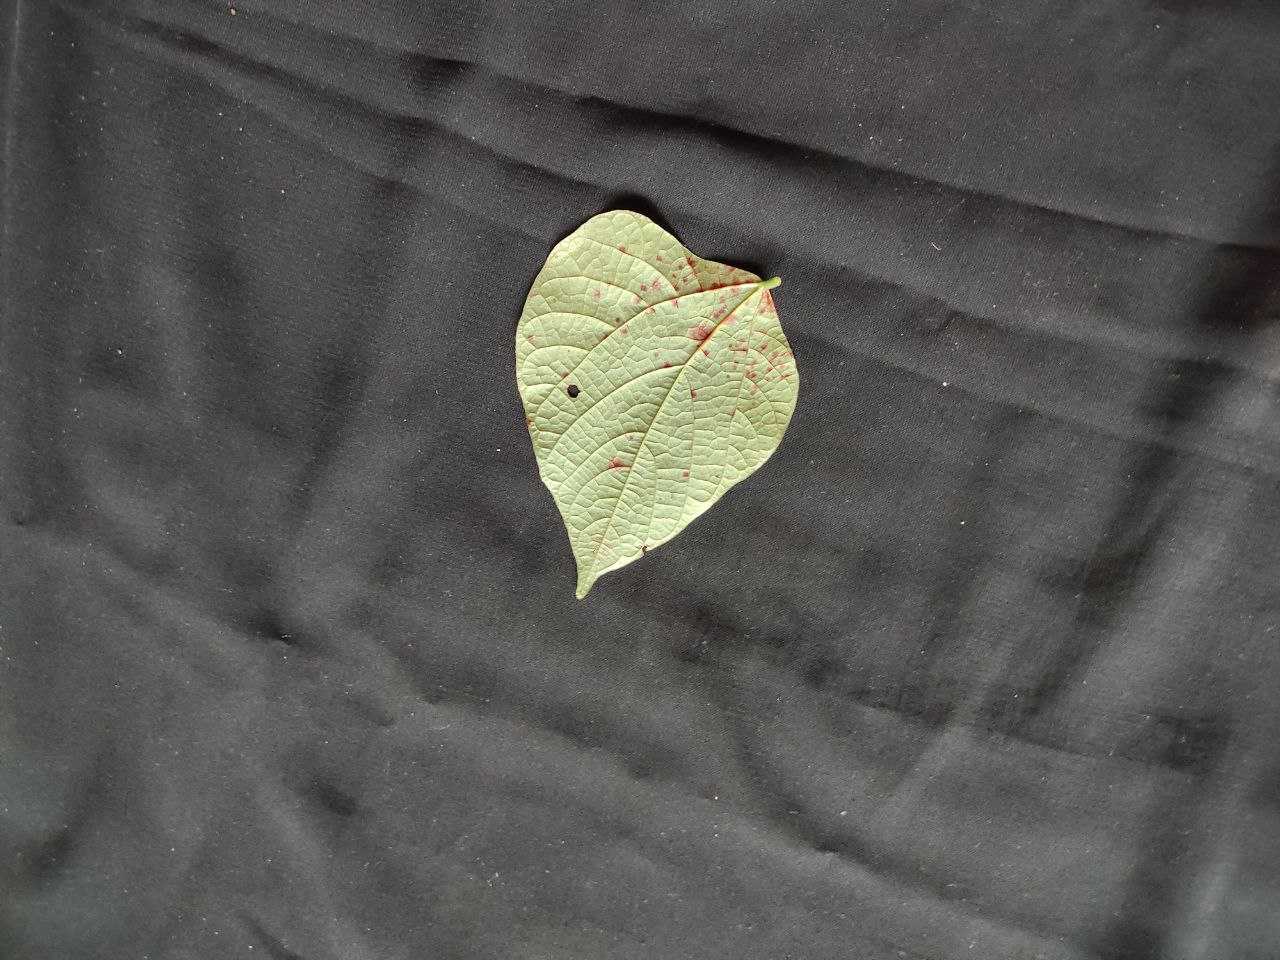
Crop: bean
Leaf condition: Rust